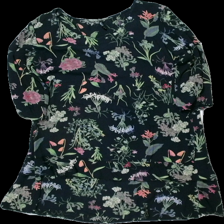
View: front
Type: Dress
Category: Ladies
Brand: Not in the list
Brand text on label: xlnt
Colors: Black, Pink, Green, Yellow, Beige, Purple, Blue
Material: 100% viskos
Pattern: Floral print
Cut: V-collar
Size: L
Season: All
Price range: 50-100
Recommended usage: Reuse
Description: blommig klänning med volang nertill